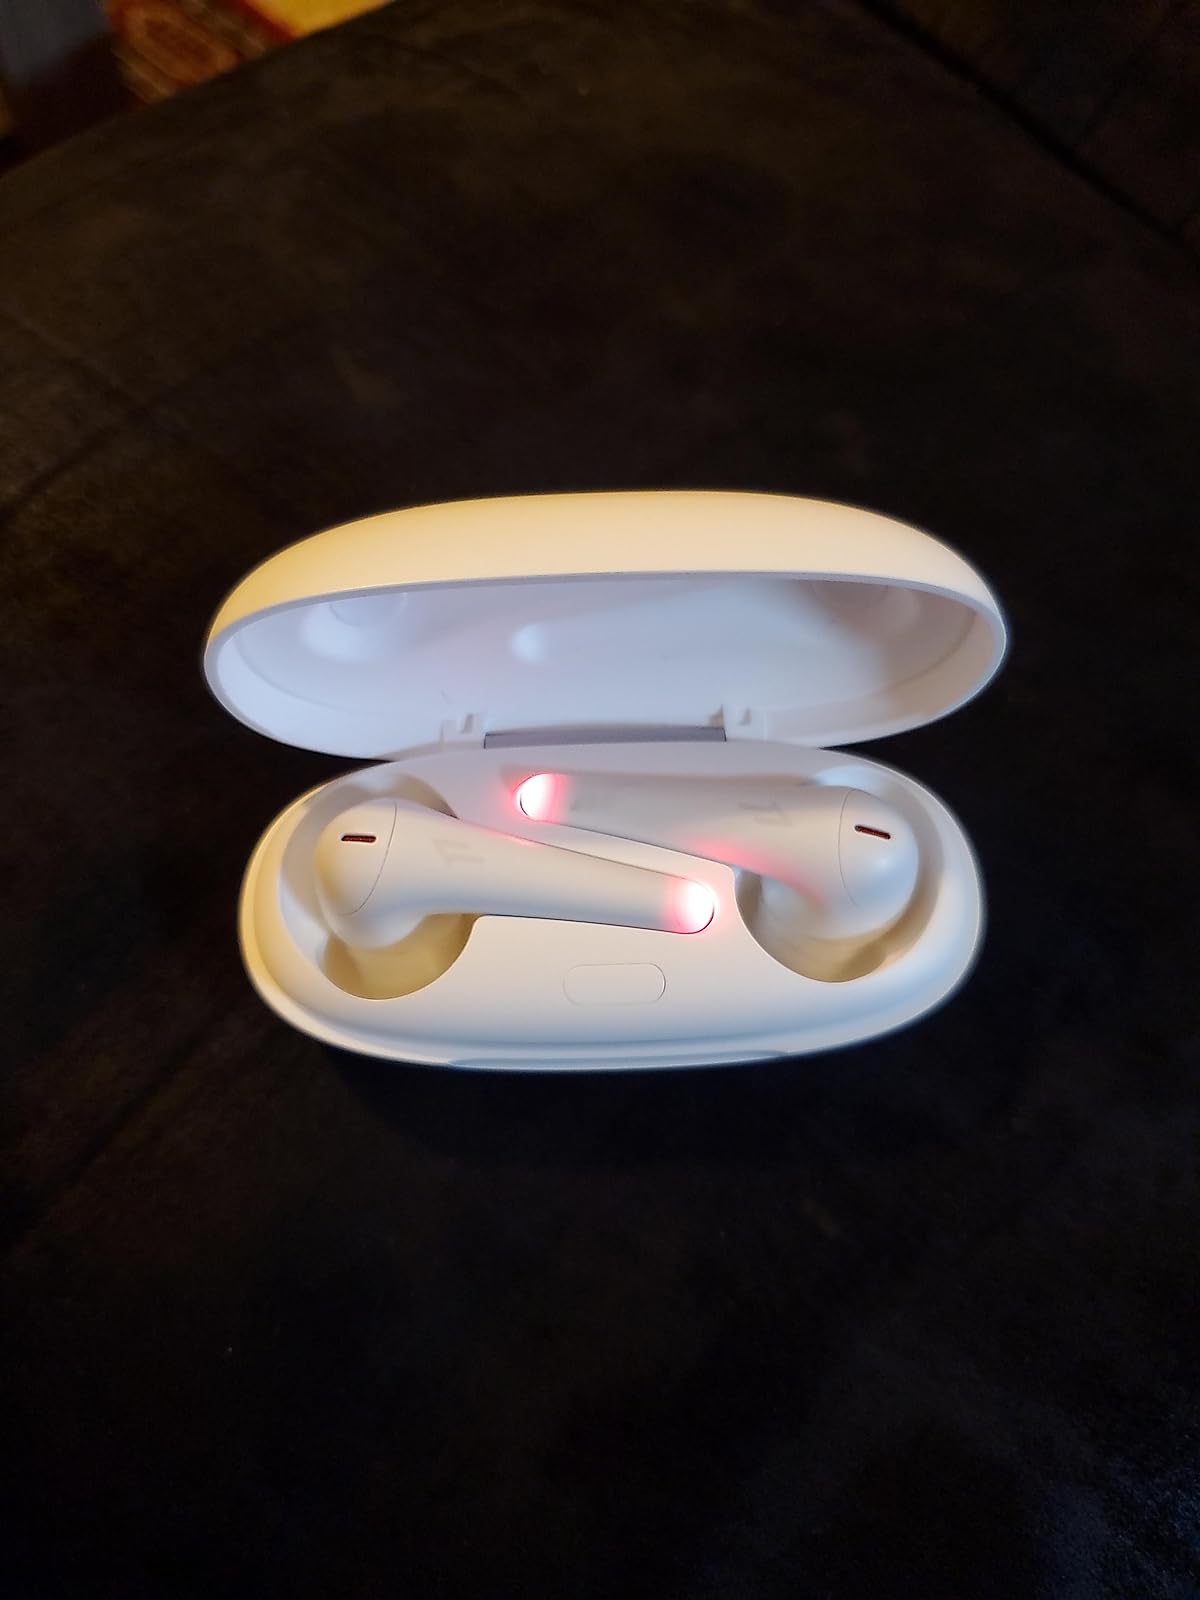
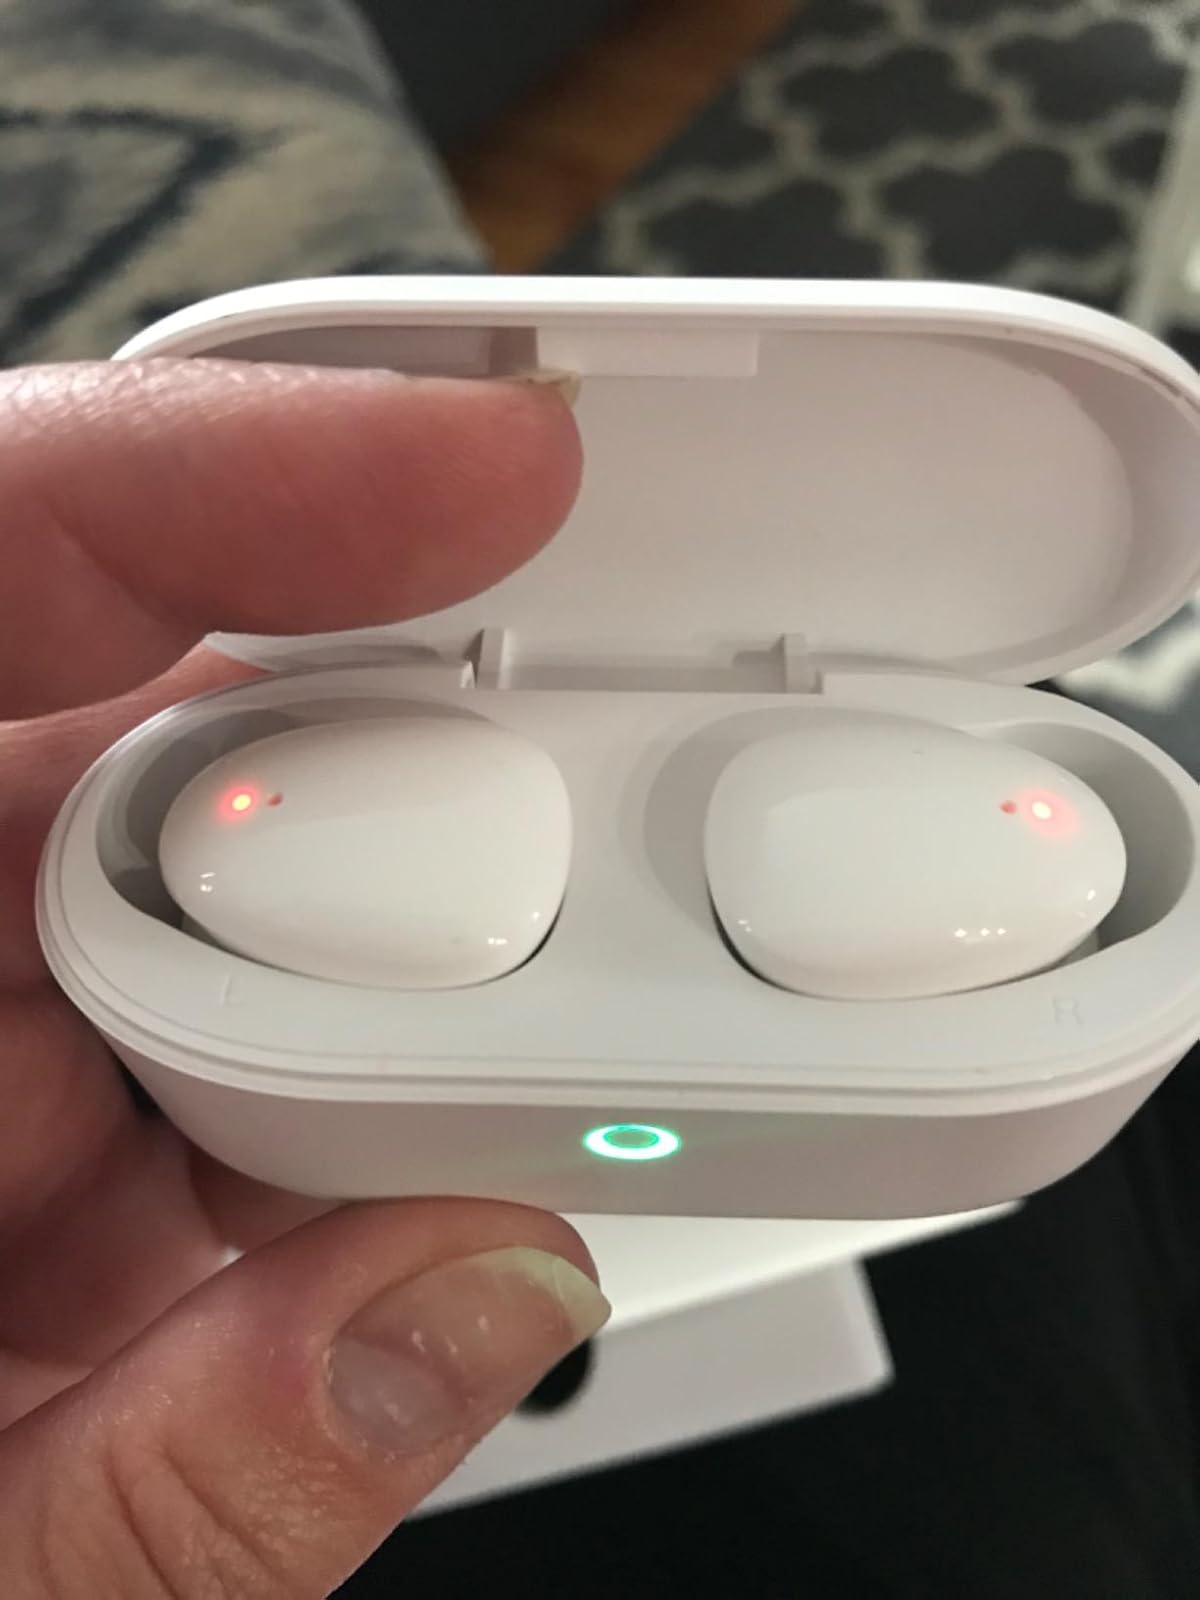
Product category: earbuds
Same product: no